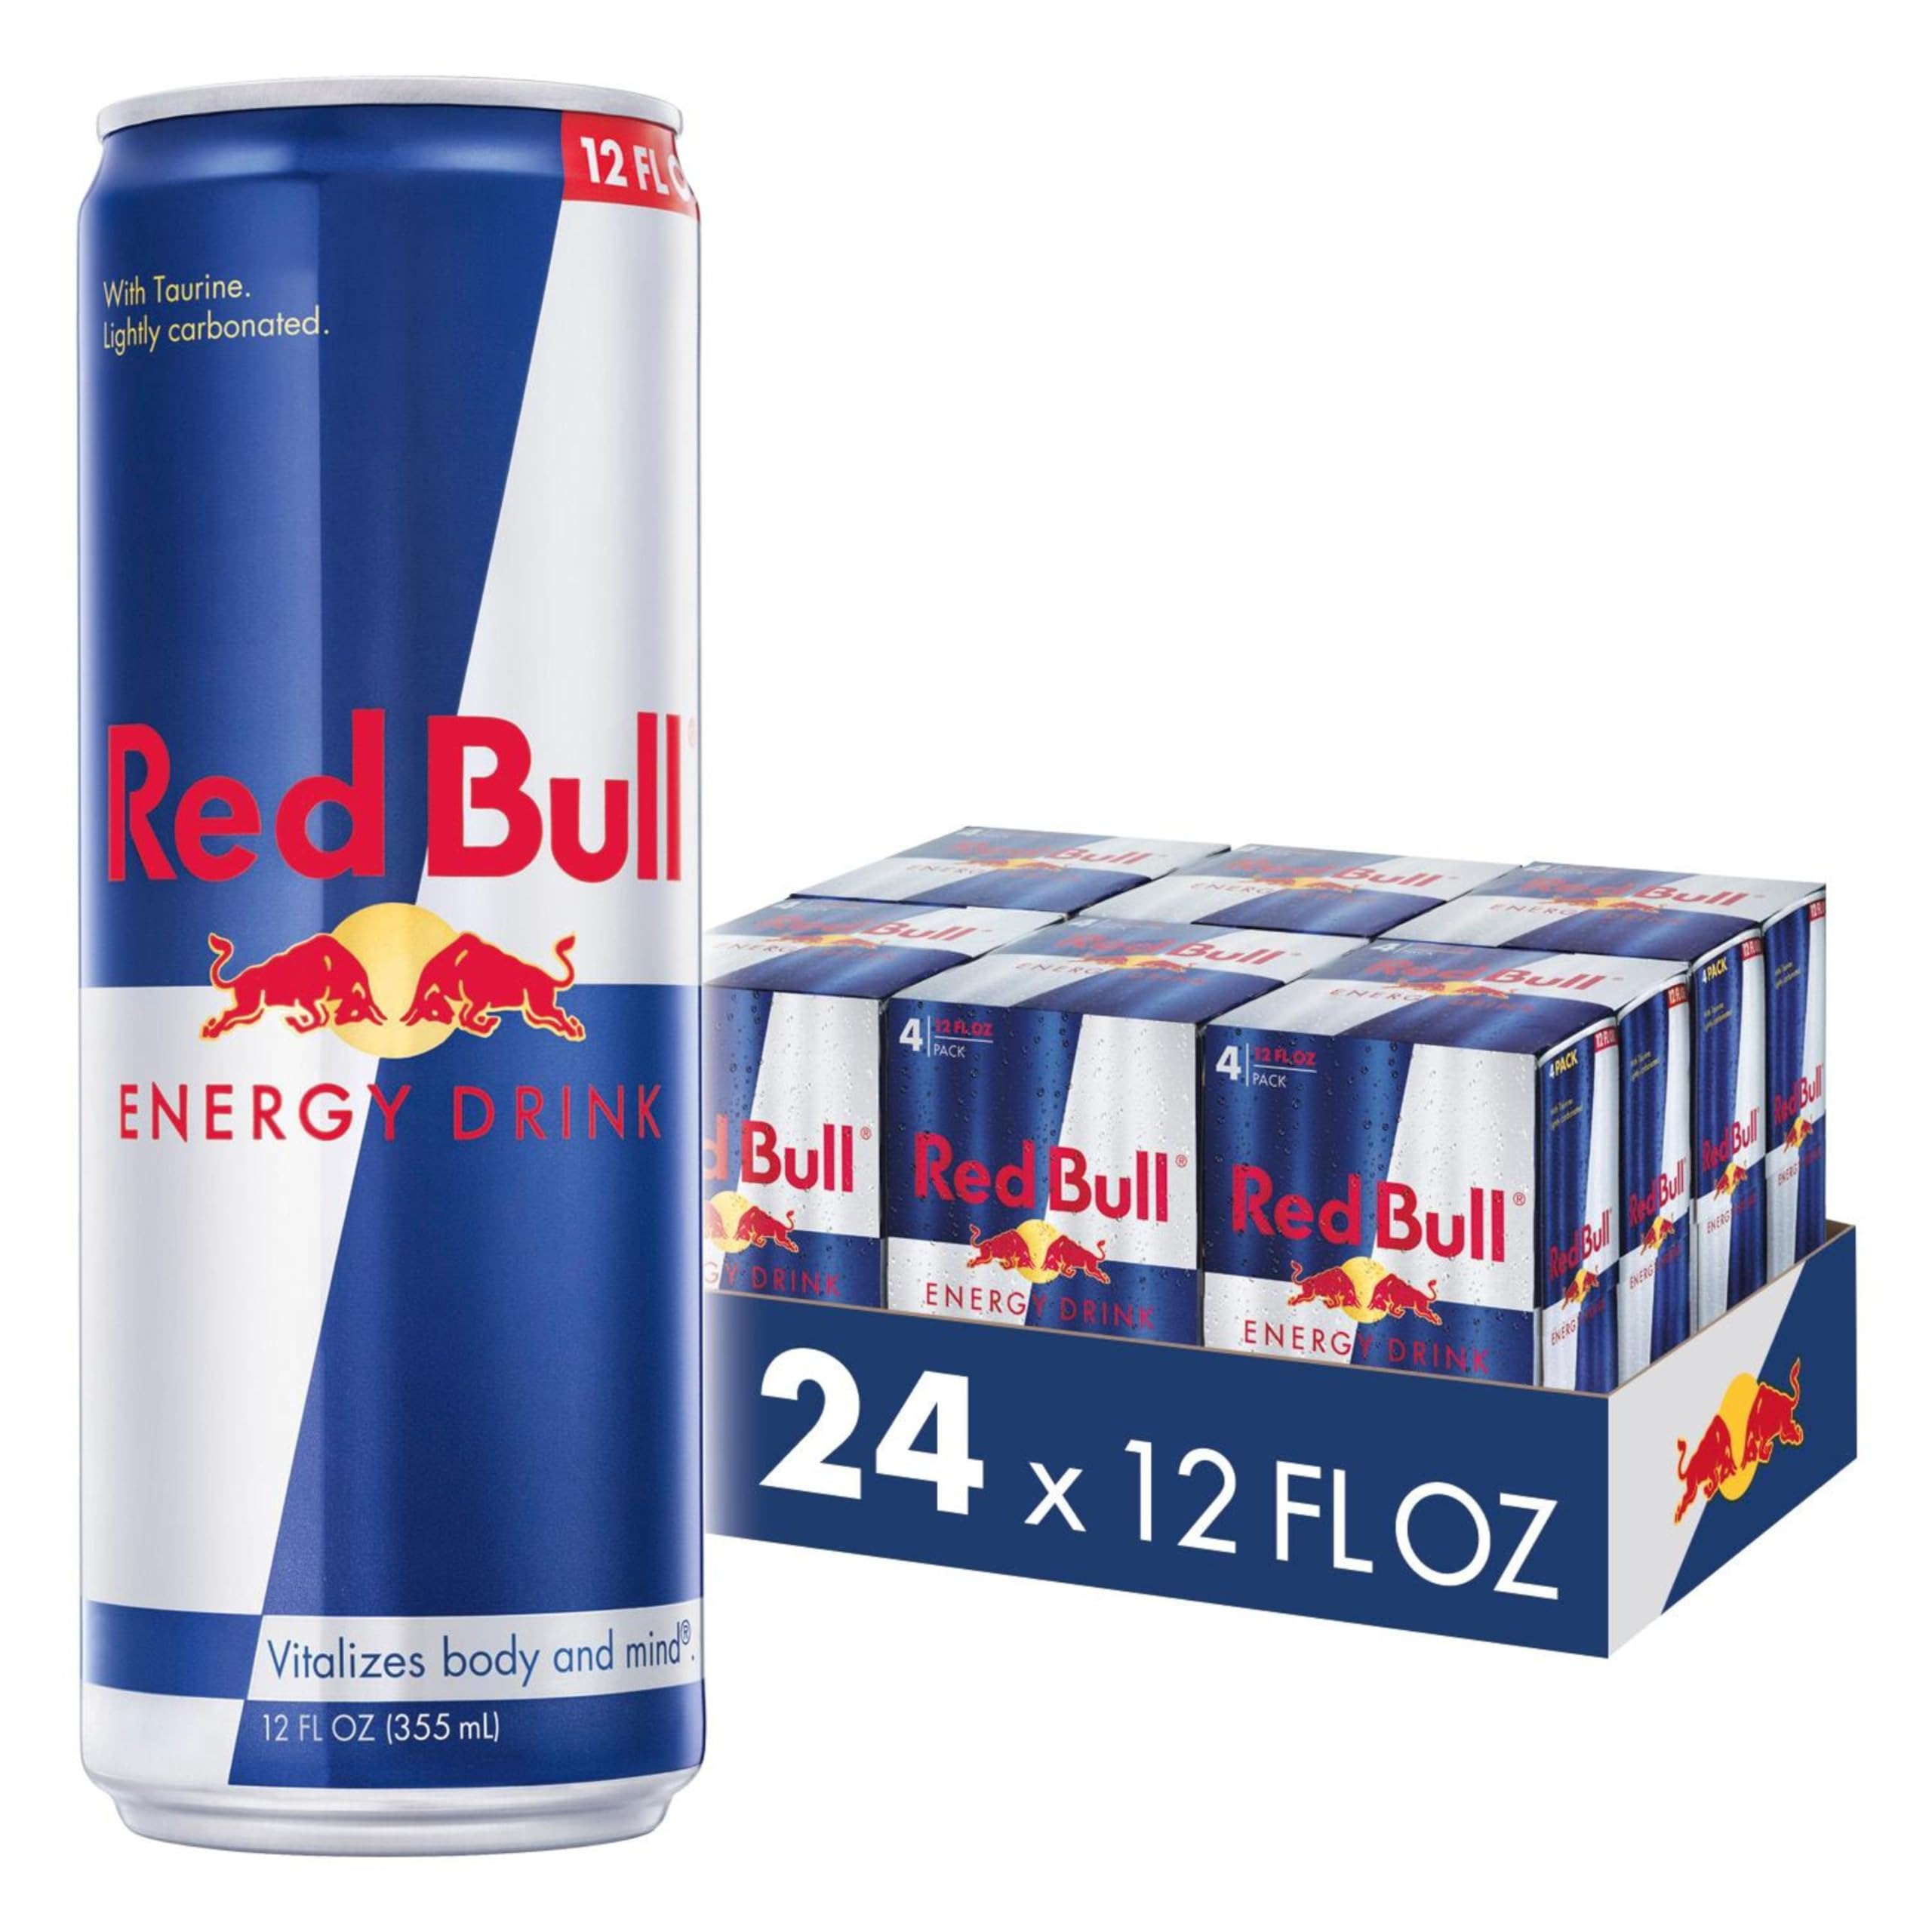
Item Name: Red Bull Energy Drink with 114mg Caffeine plus Taurine & B Vitamins, 12 Fl Oz, 6 Packs of 4 Cans (Pack of 24)
Bullet Point 1: The original energy drink that gives you wiiings, Red Bull features taurine, an amino acid, plus four essential B-group vitamins B3, B6, B12 and B5, which contribute to normal energy-yielding metabolism
Bullet Point 2: Each 12 fl oz can contains 160 calories, 114mg of caffeine which helps to increase alertness, plus 38g of real sugar similar to a glass of apple juice of the same size
Bullet Point 3: This lightly sparkling energy drink gives you wiiings for gaming, work, school, sports, pre-workout, music festivals, and on-the-go; Made to be vegetarian and free from wheat, dairy, gluten, and lactose
Bullet Point 4: Try our unique Red Bull Editions featuring the flavors of Strawberry Apricot, Peach-Nectarine, Juneberry, Watermelon, Blueberry and more; Sugar free options include Red Bull Sugar Free and Red Bull Zero
Bullet Point 5: Best enjoyed ice cold, Red Bull makes an excellent base for non-alcoholic mocktails; Add in your favorite fruit juice or fruit garnishes for endless combinations
Value: 288.0
Unit: Fl Oz

Price: 30.98